Conus bayeri

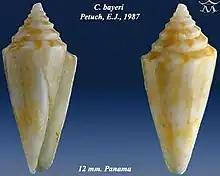
Conus bayeri Petuch, E.J., 1987

Like all species within the genus "Conus", these marine snails are predatory and venomous. They are capable of stinging humans, therefore live ones should be handled carefully or not at all.